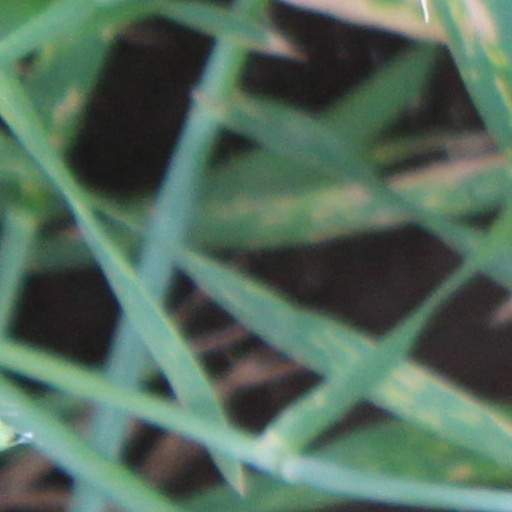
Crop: wheat